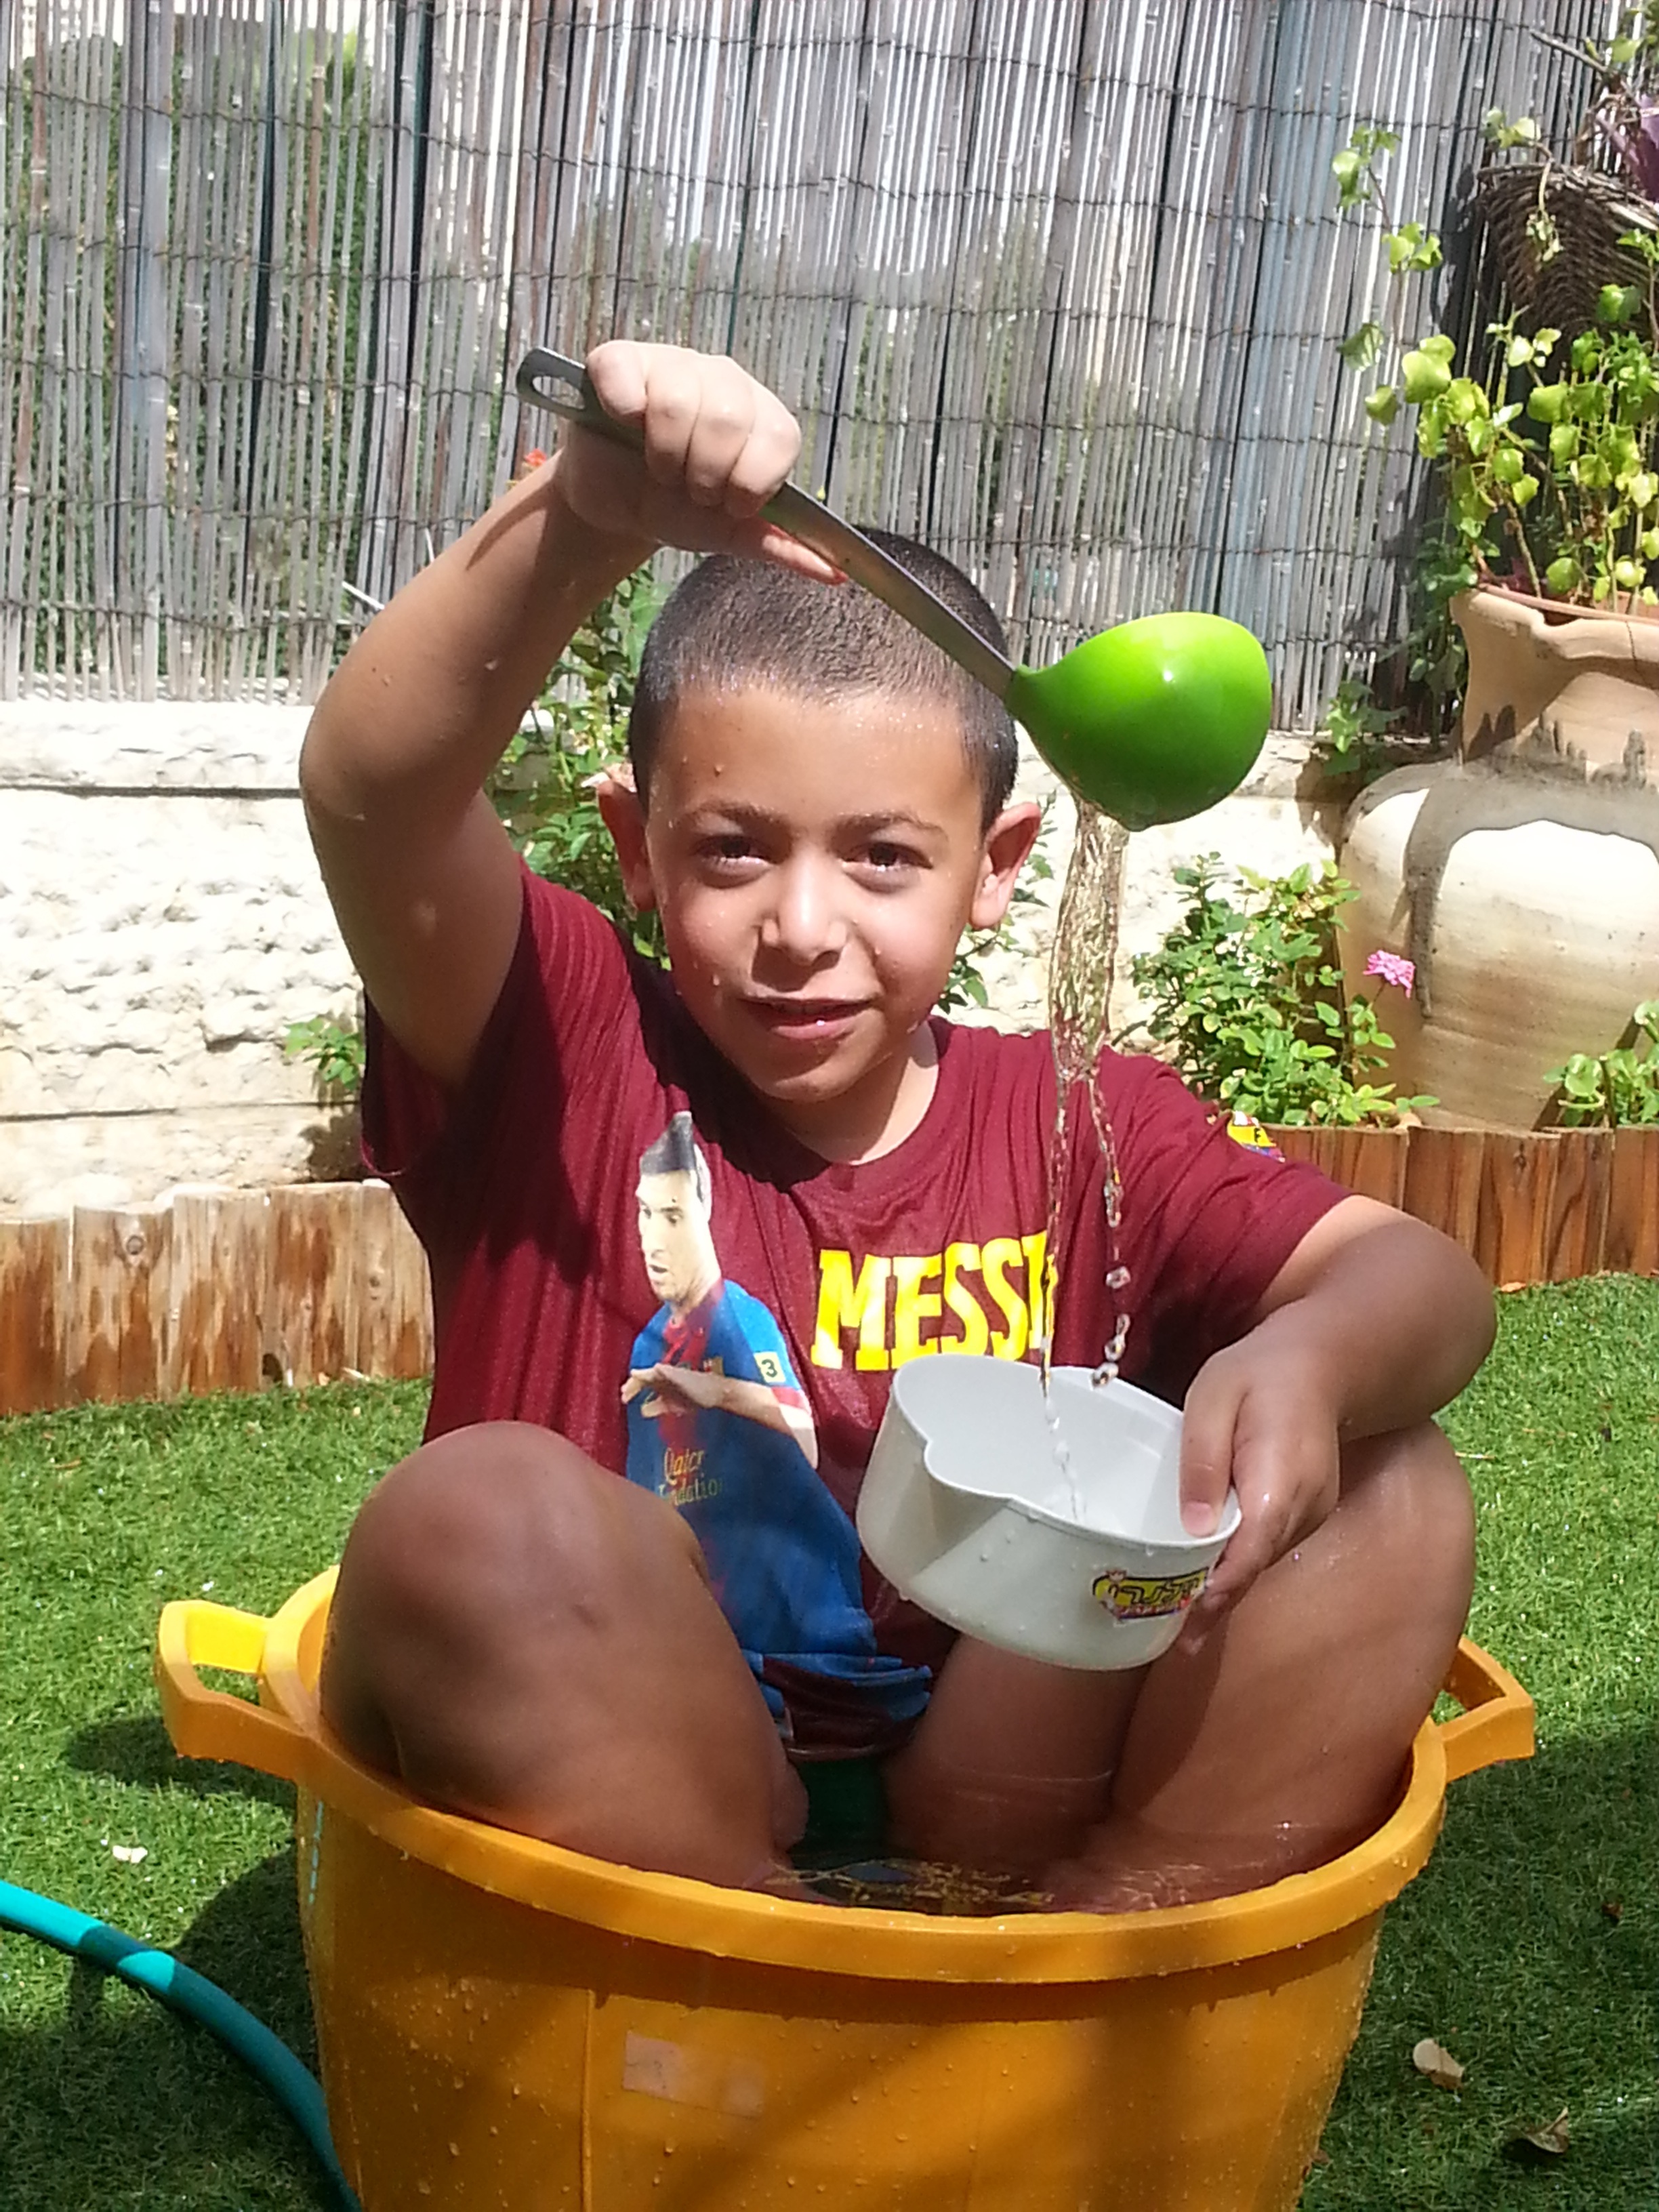
water, outdoor, people, game, play, boy, child, childhood, swimming, playful, picnic, eating, fun, happy, toddler